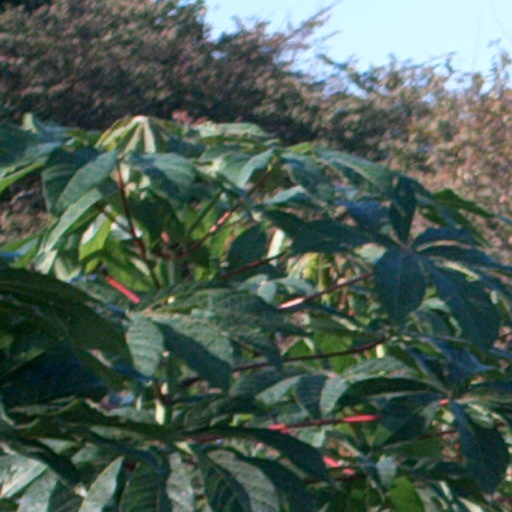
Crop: cassava